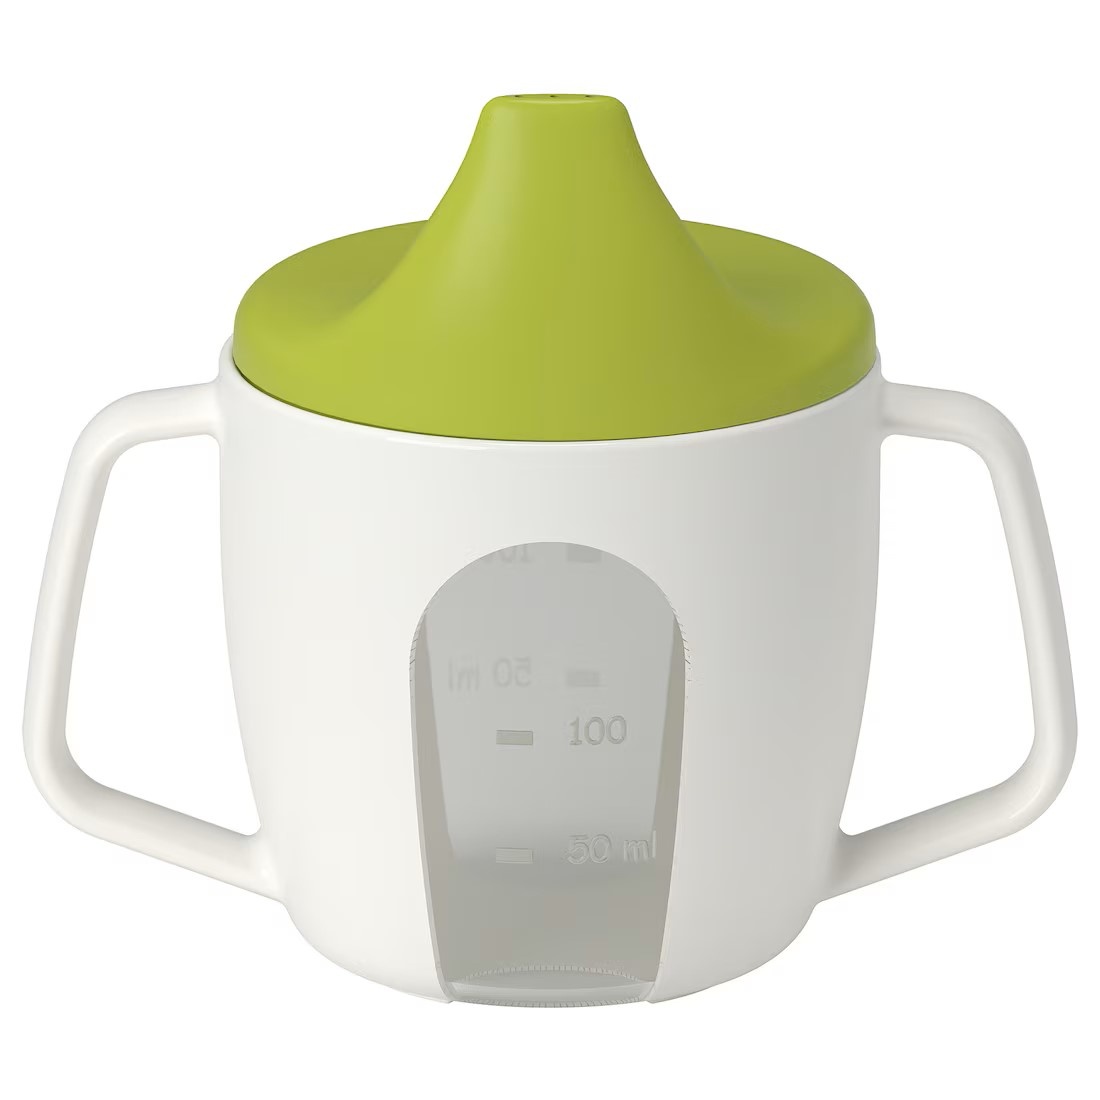
Vaso de Entrenamiento
Aprender a beber bebidas puede ser un desafío para tu bebé. Vaso con agarraderas en ambos extremos que lo hacen práctico y más fácil de dominar. Hecho para evitar derrames.
Brand: Giocattoli
Category: Baby & Toddler > Nursing & Feeding > Sippy Cups